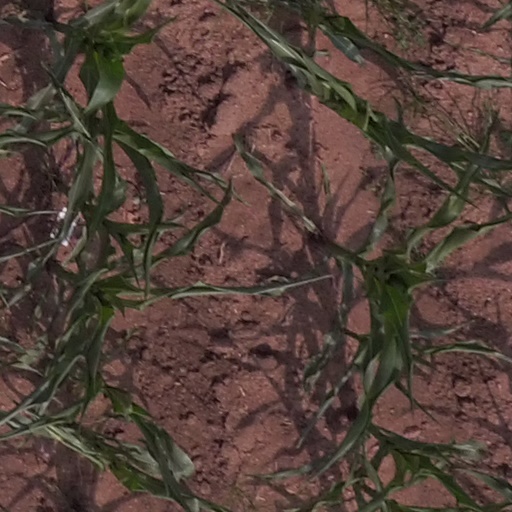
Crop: maize; corn